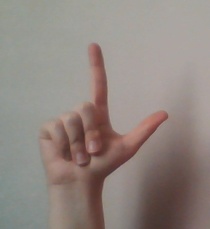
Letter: laam